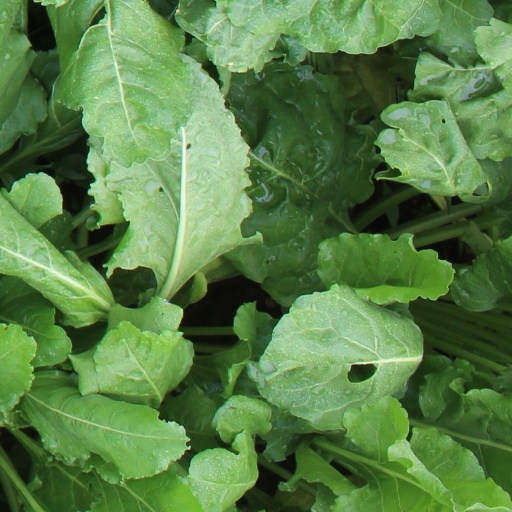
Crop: sugar beet